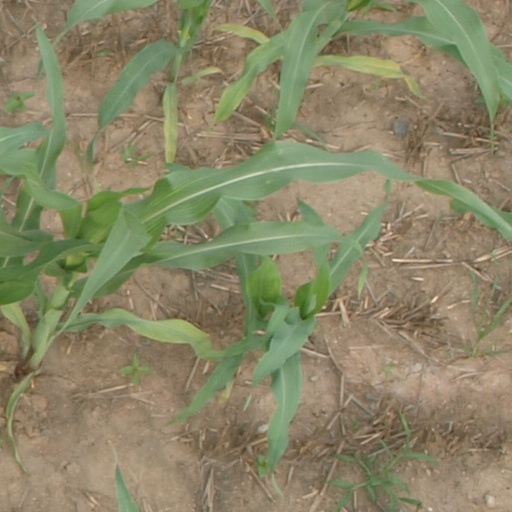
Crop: maize; corn